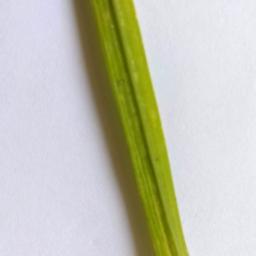
Label: Rice___Healthy